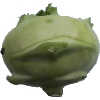
Label: Kohlrabi 1